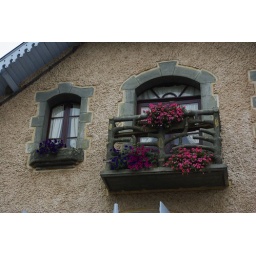
Balcony with flower pots in Luque de Bearn